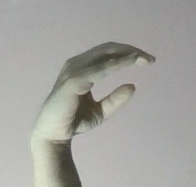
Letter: jeem